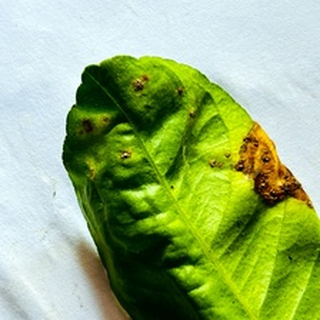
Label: lemon_citrus_canker